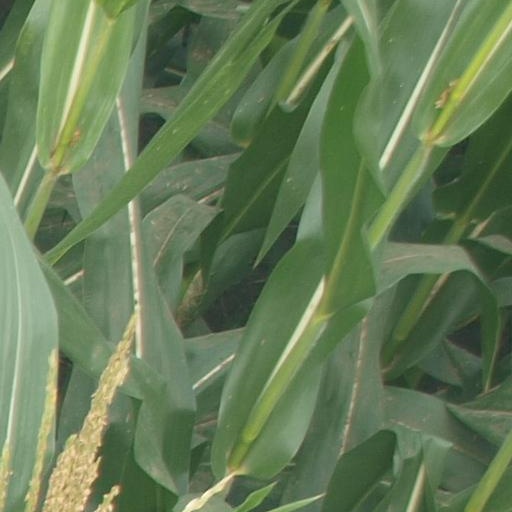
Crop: maize; corn